Lieke van Lexmond

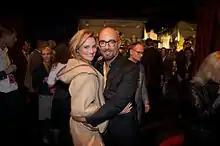
Van Lexmond and Maik de Boer (2010)

Between 2002 and 2011 she played the role of Charlie Fischer in the soap opera "Goede tijden, slechte tijden". Initially, she played this role in 2002 for three months to replace Aukje van Ginneken. Van Lexmond became a member of the cast in 2003. In 2011, she decided to leave the soap opera to focus on other projects.